Interurban

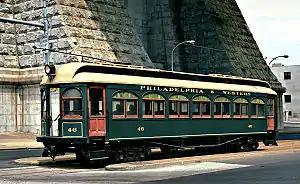
An interurban car from the Philadelphia & Western Railroad, which survived long in the interurban business

The interurban (or radial railway in Canada) is a type of electric railway, with tram-like electric self-propelled railcars which run within and between cities or towns. The term "interurban" is usually used in North America, with other terms used outside it. They were very prevalent in many parts of the world before the Second World War and were used primarily for passenger travel between cities and their surrounding suburban and rural communities. Interurban as a term encompassed the companies, their infrastructure, their cars that ran on the rails, and their service. In the United States, the early 1900s interurban was a valuable economic institution, when most roads between towns, many town streets were unpaved, and transportation and haulage was by horse-drawn carriages and carts.